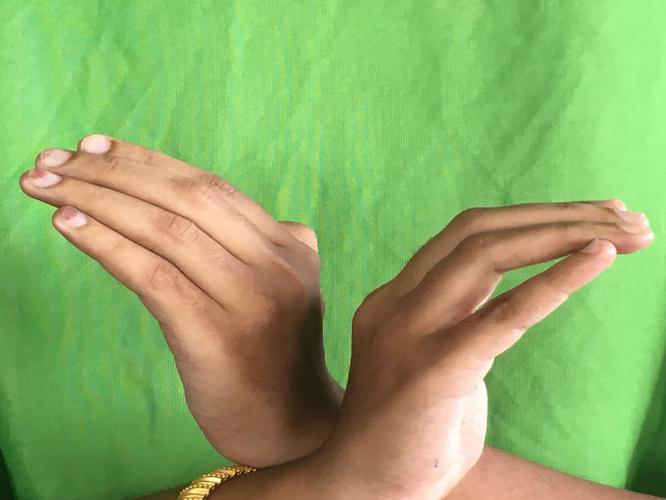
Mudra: Nagabandha
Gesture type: double_hand